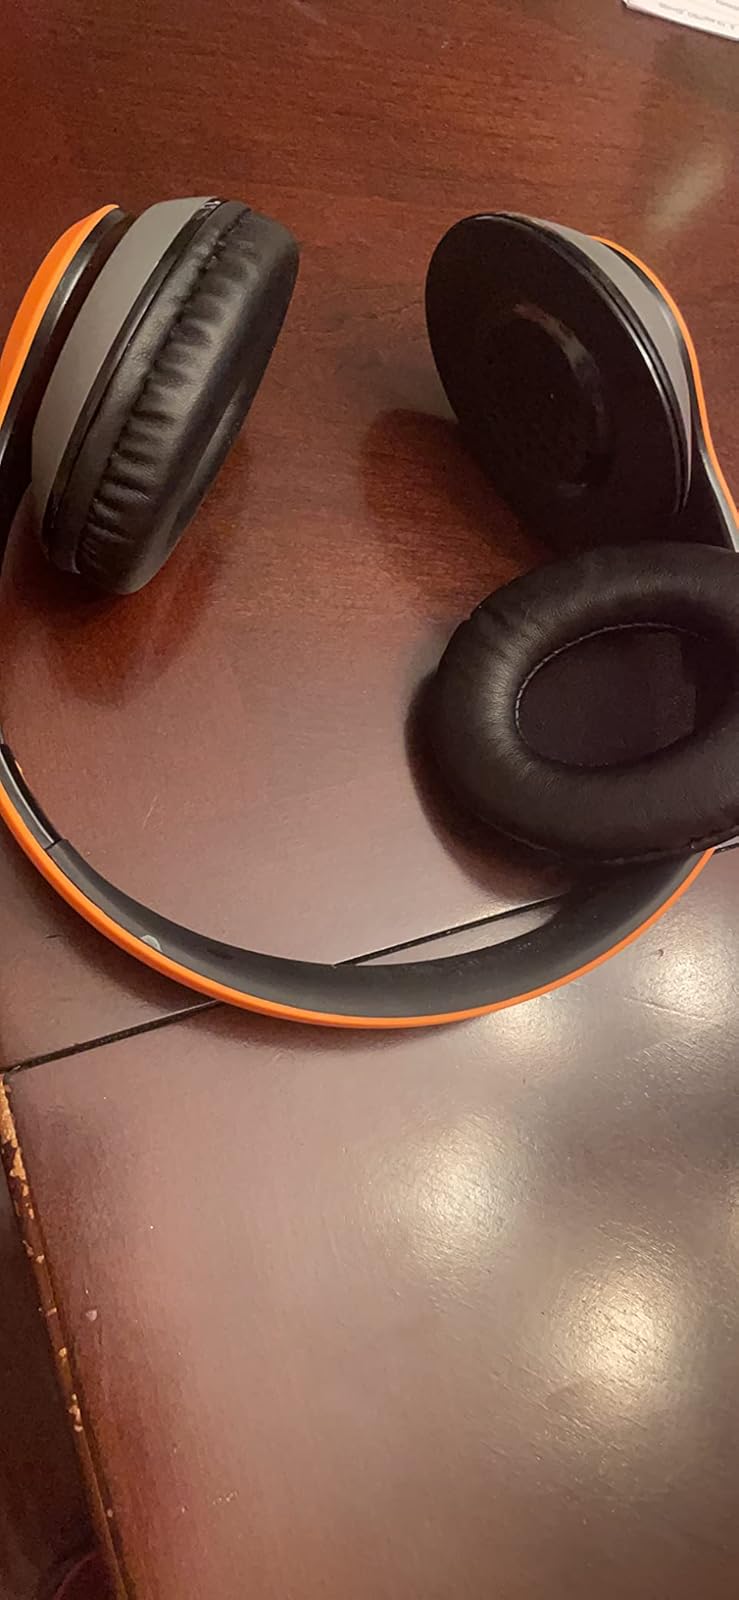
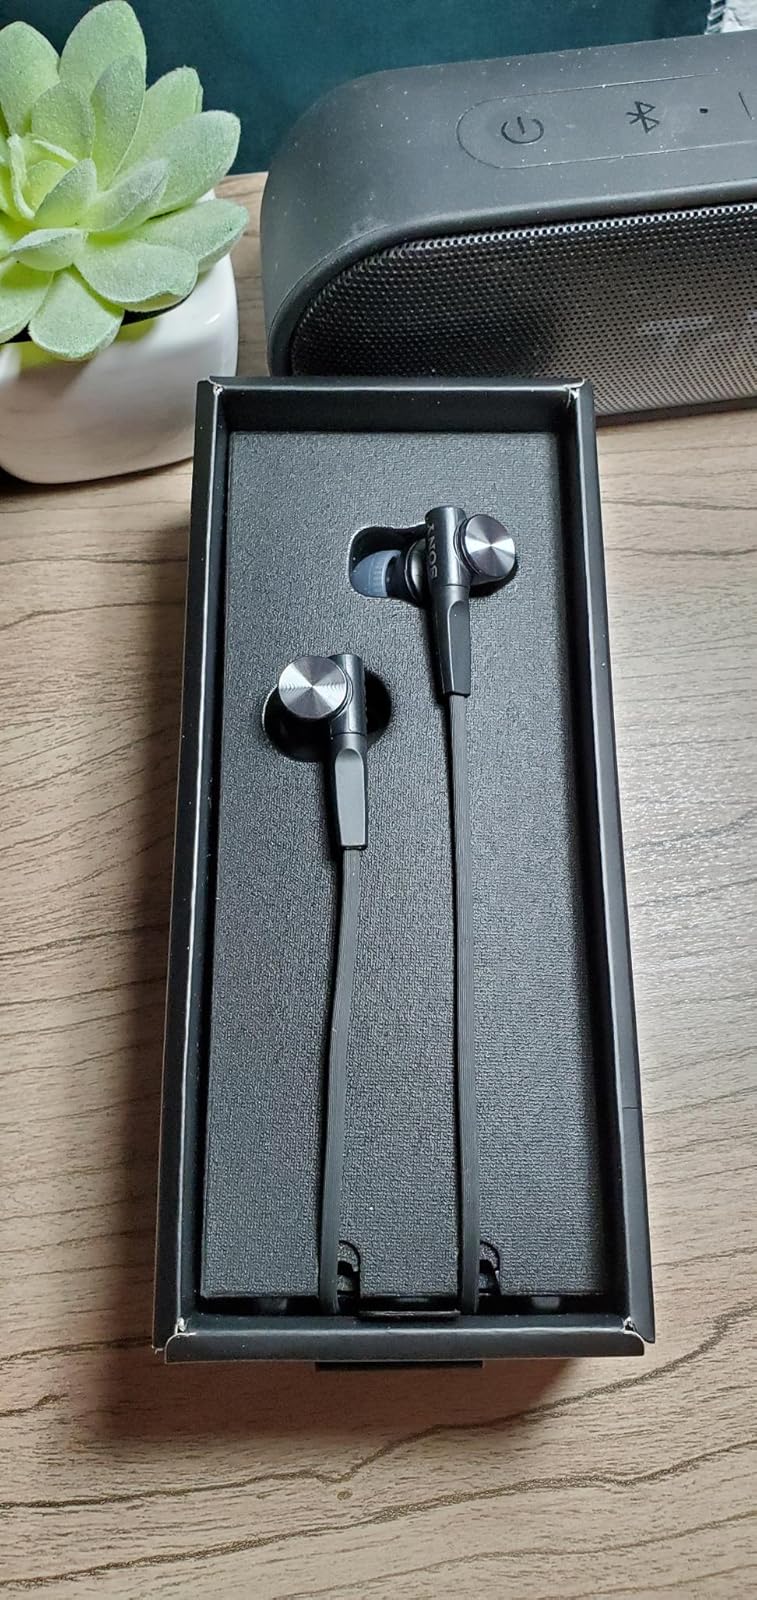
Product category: headphones
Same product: no